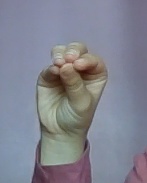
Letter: ha